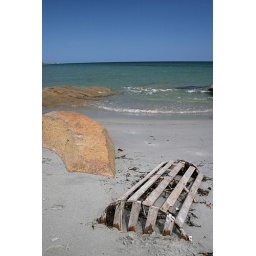
an old lobster box lies in the sand on a beach near Musgrave Harbour, Newfoundland.